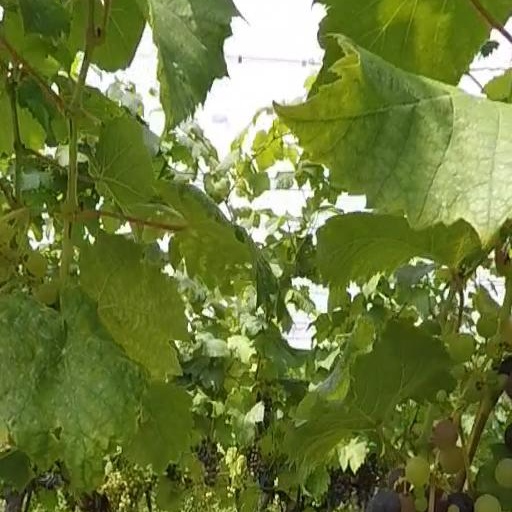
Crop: grape